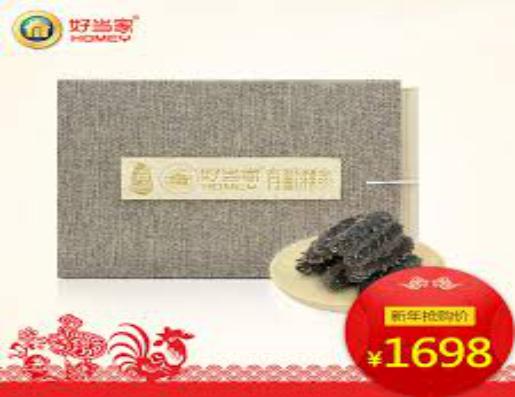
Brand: Homey
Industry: Food